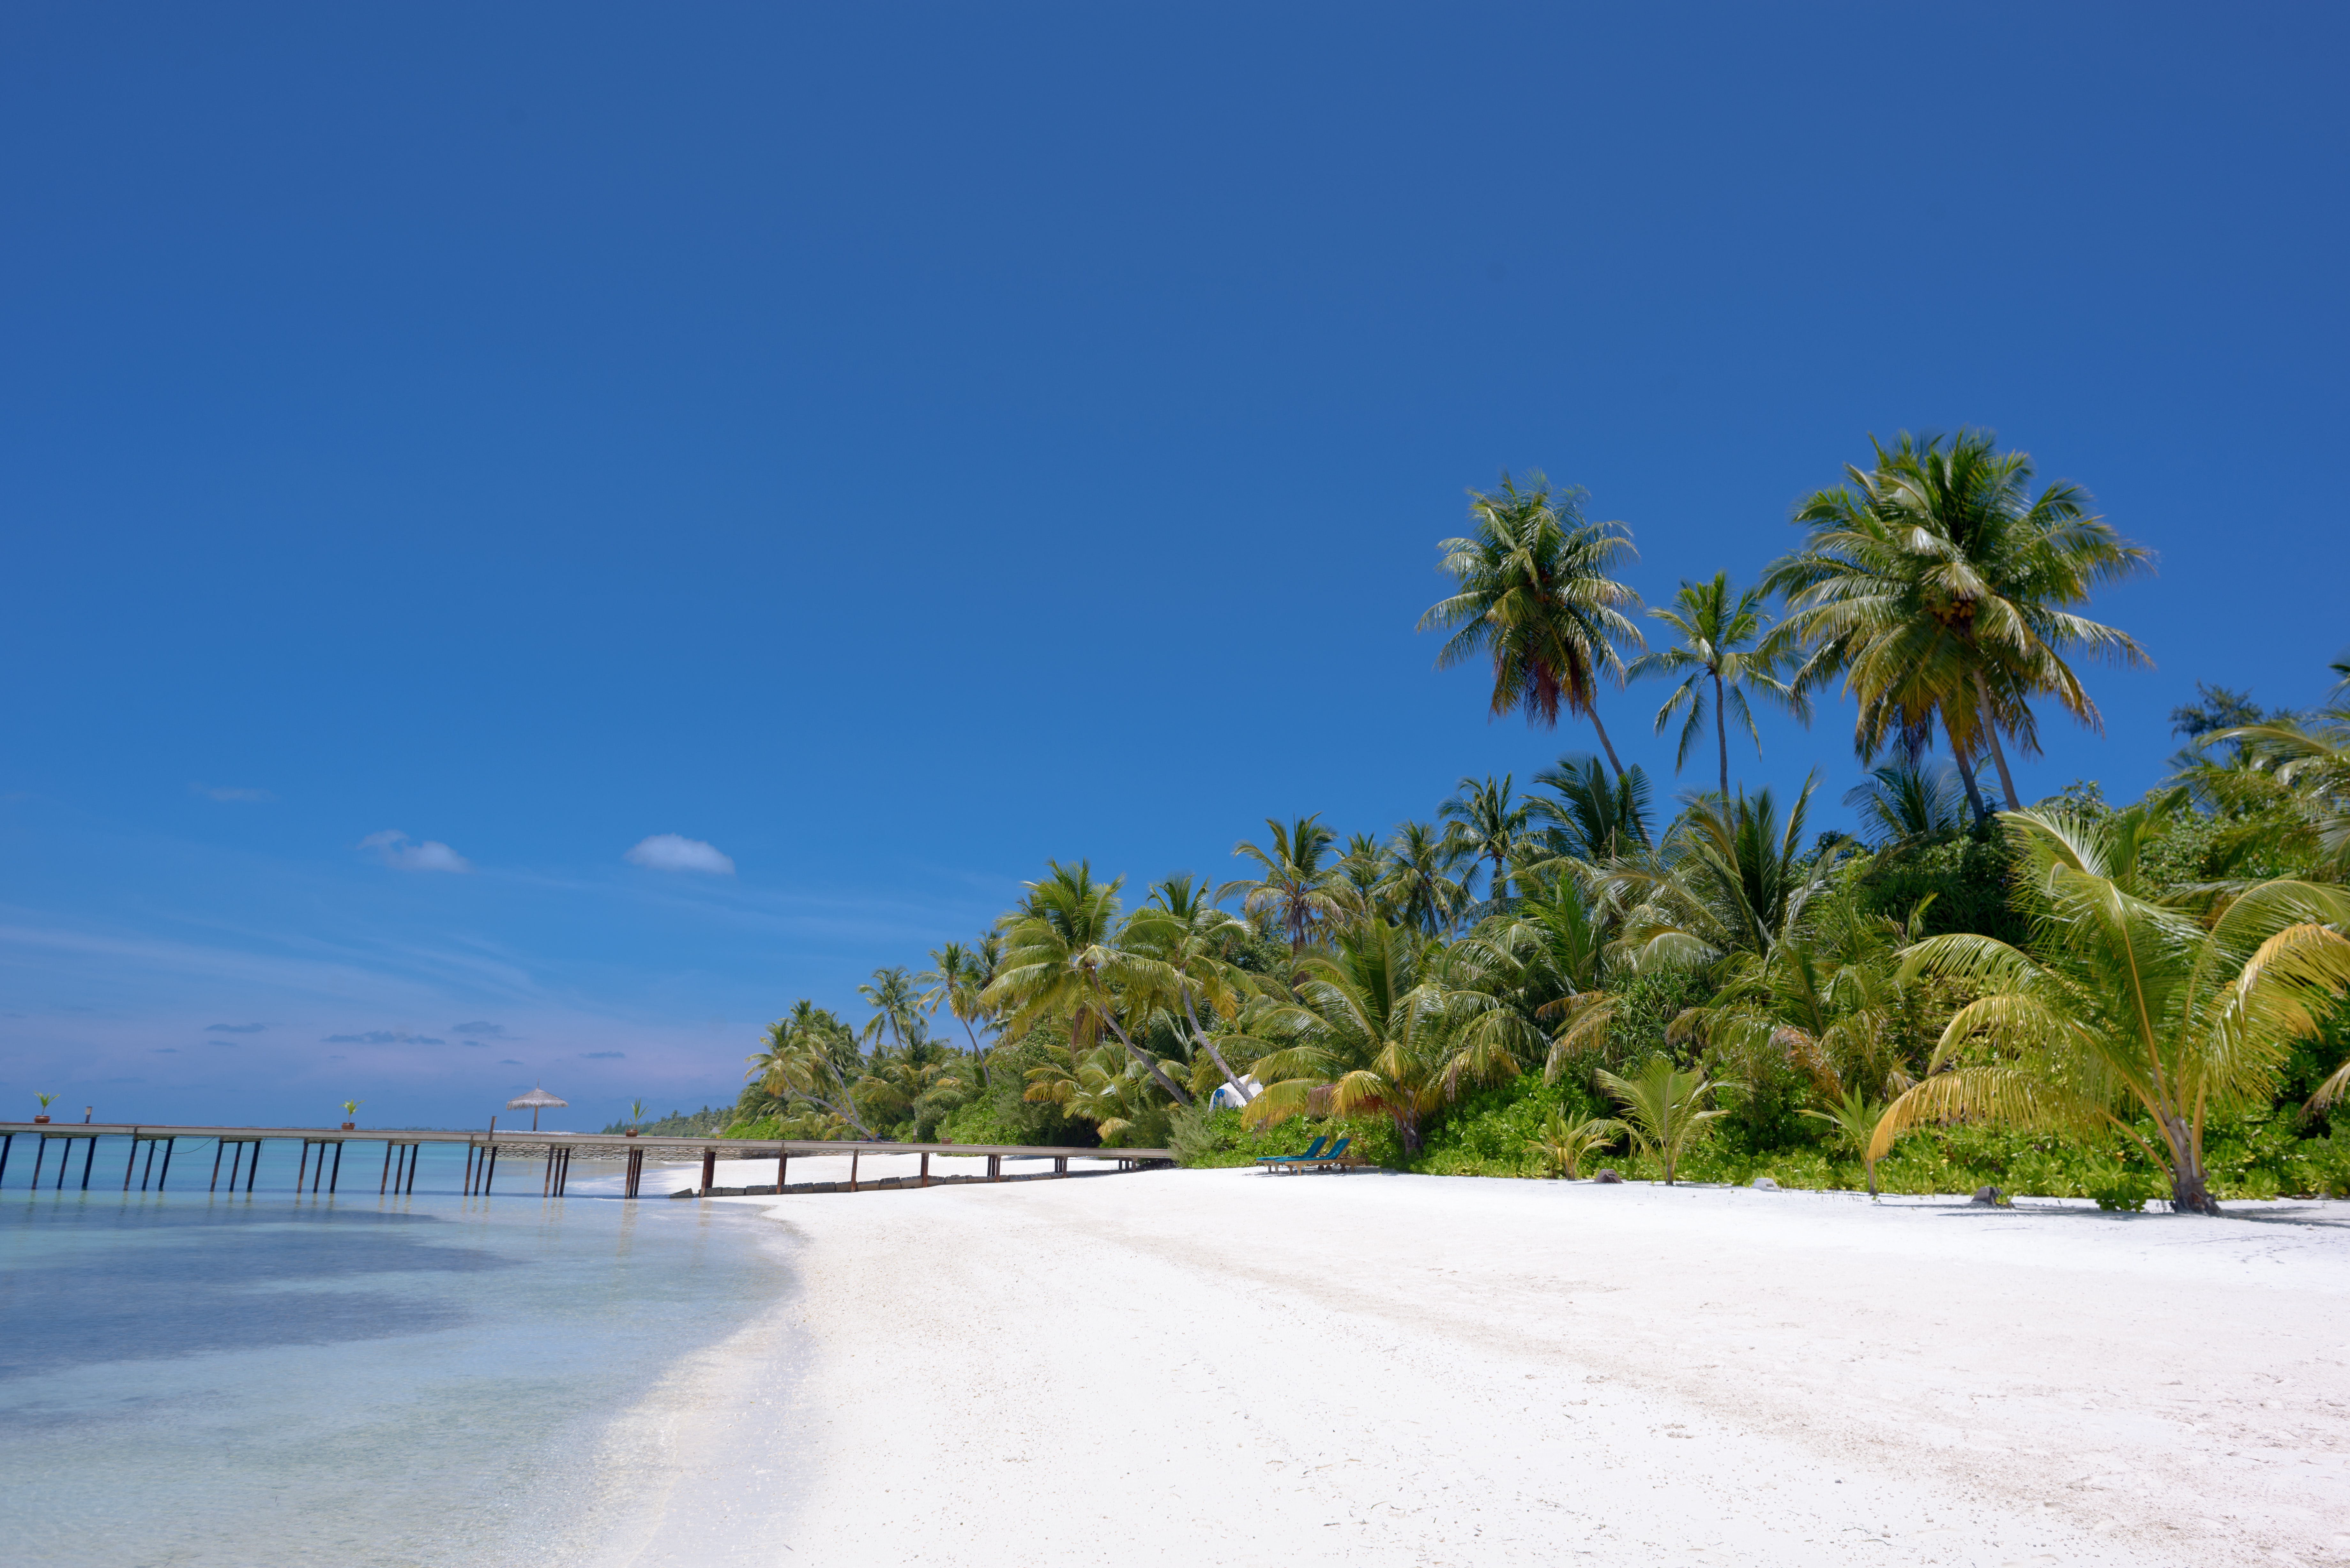
tree, blue, sky, daytime, palm tree, sea, tropics, beach, ocean, arecales, shore, caribbean, coast, coastal and oceanic landforms, vacation, woody plant, island, plant, sand, elaeis, summer, horizon, tourism, landscape, cloud, bay, road, attalea speciosa, coconut, cay, lagoon